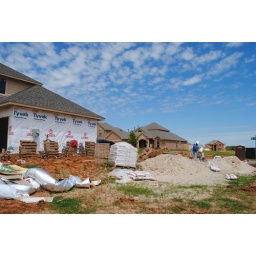
Amanda's choice in progress--view of side of house on street